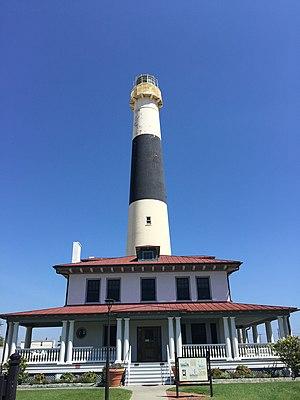
La liste des phares du New Jersey dresse la liste des phares de l'État américain du New Jersey répertoriés par la United States Coast Guard.
Le phare d'Absecon, est un phare situé à l'extrémité nord d'Atlantic City dans le comté d'Atlantic, New Jersey. Il a été mis hors service en 1933 et réactivé en 1997 à titre privé par la Inlet Public-Private Association.